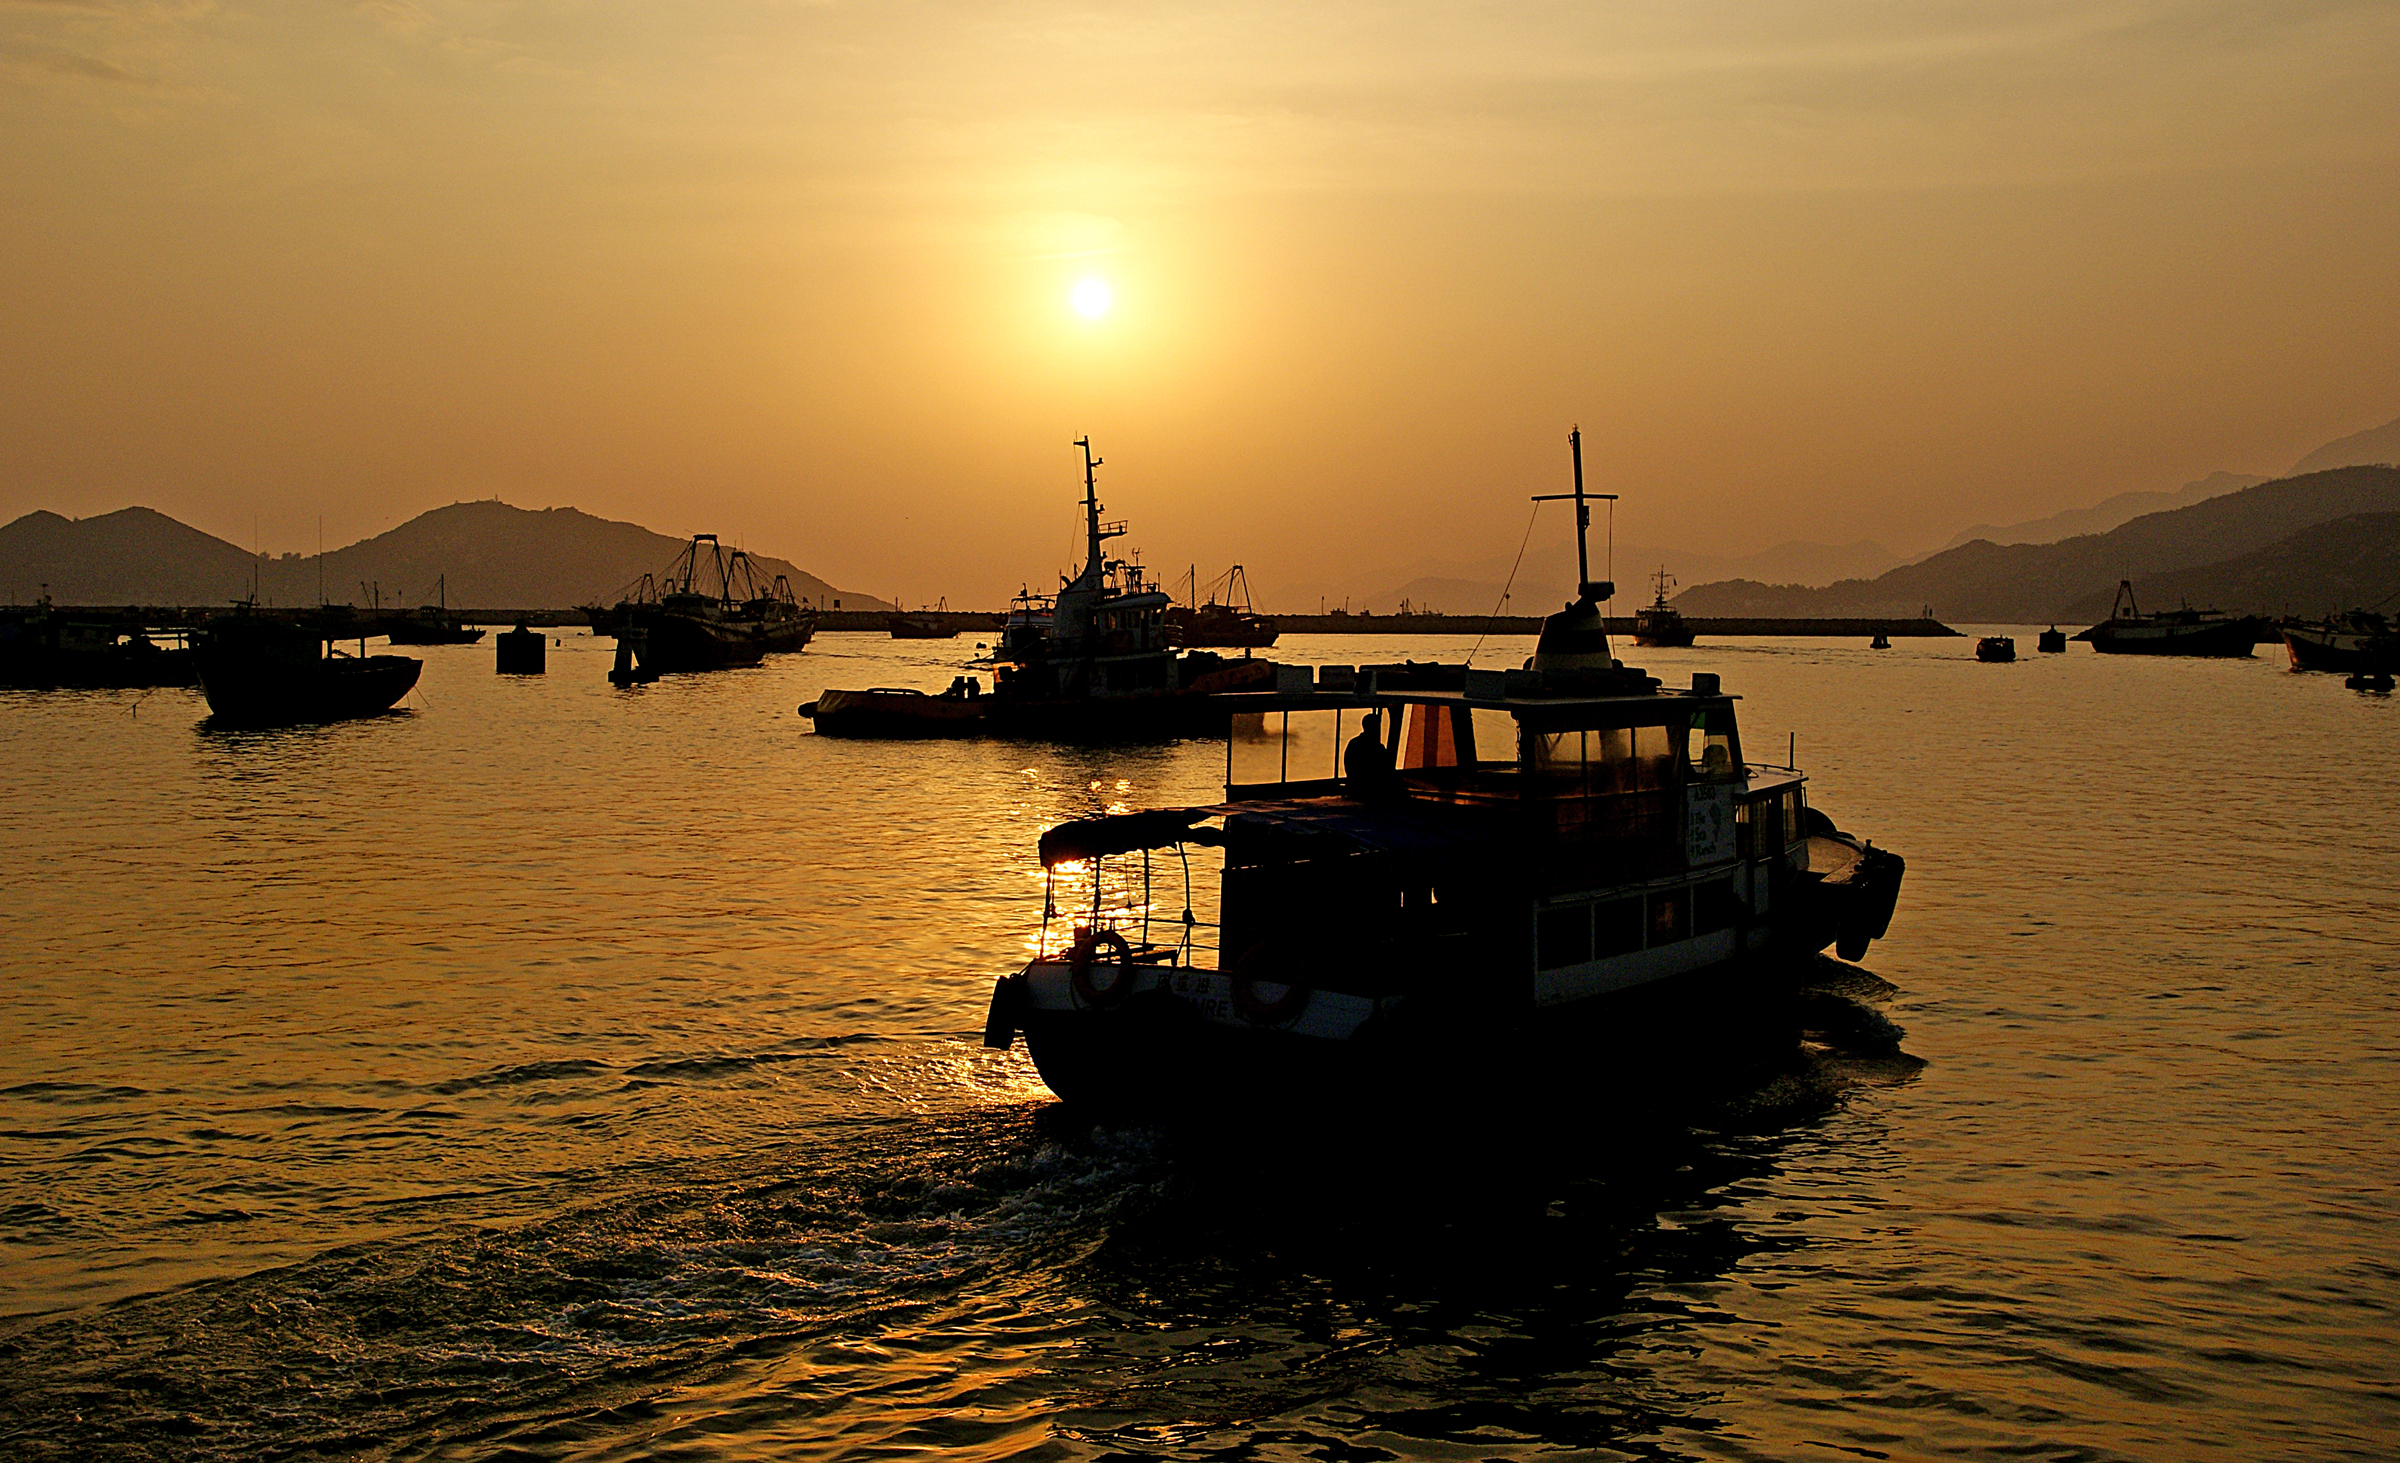
sea, coast, ocean, sunrise, sunset, boat, morning, dawn, river, dusk, evening, reflection, vehicle, bay, body of water, hongkong, fishingboats, cheungislandhongkong